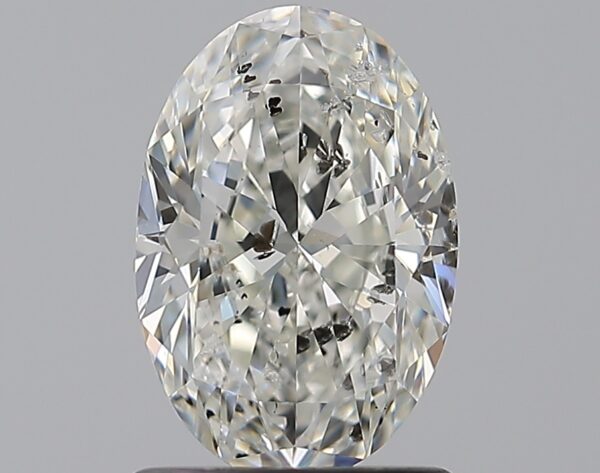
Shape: oval
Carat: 1.2
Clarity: SI2
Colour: H
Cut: EX
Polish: VG
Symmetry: VG
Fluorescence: SL
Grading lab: IGI
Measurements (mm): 8.54 x 5.77 x 3.55